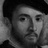
Emotion: neutral